Civil Affairs Staging Area

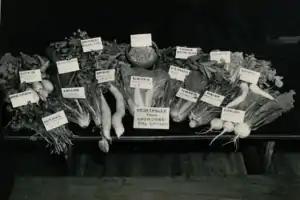
Oriental vegetables grown in the garden at CASA.

The Public Health Section prepared a list and a map showing location of hospitals and other medical facilities in Japan, and a list of medical personnel in Japan. It also brought out a functional chart for Public Health. It outlined and began work on a Technical Manual. It made a listing of basic drugs to supplement the CAD Medical Units, a flow chart of Medical supplies and the draft of a nutrition plan for Japan.